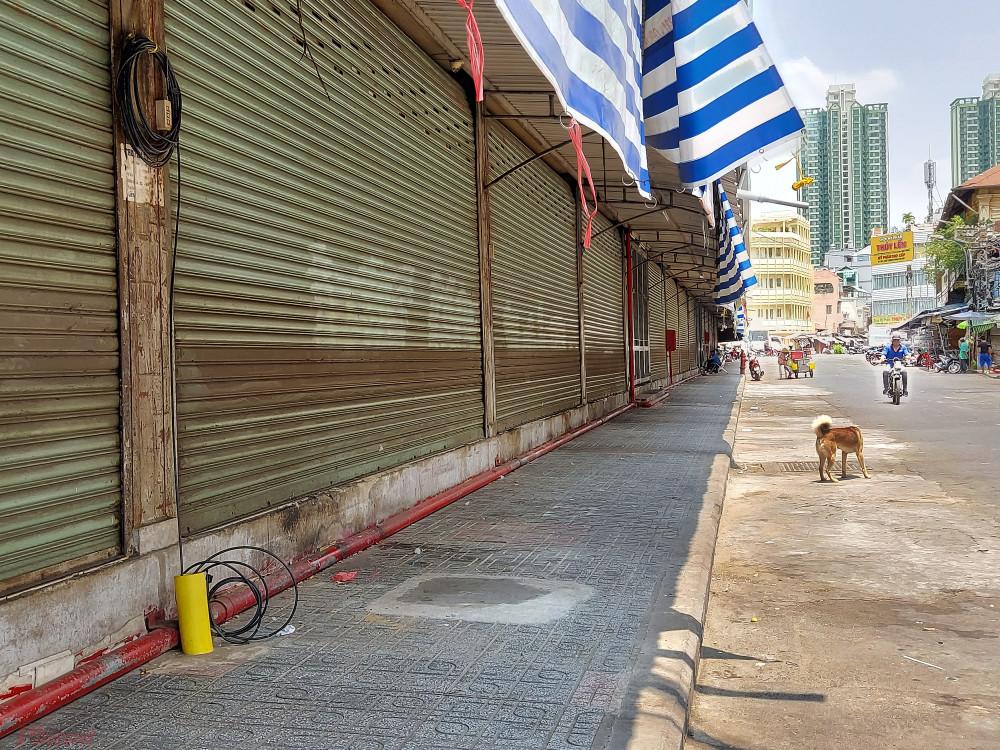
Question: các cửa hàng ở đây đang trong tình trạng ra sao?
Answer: đóng cửa